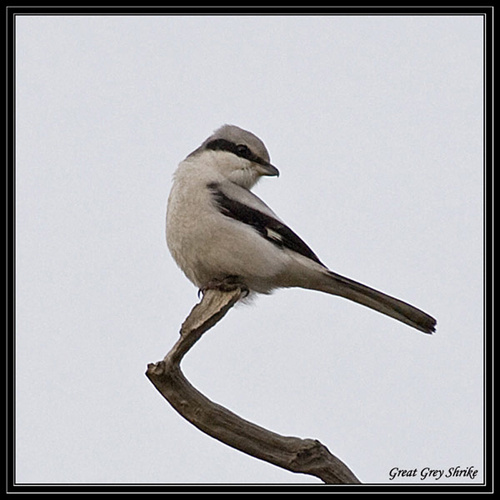
the bird has gray crown, nape and rectrices, white throat and gray feet.
this bird is mostly grey with a black stripe over its eyes and back and a white belly.
a small bird with a grey crown and a black nape with a off white breast and side and belly and the bill is short and pointed
this bird is white and black in color with a stubby black beak, and black eye rings.
this bird is white with blck on it and has a very short beak.
this bird is mostly white with a a black streak running from its beak and through its eye and another streak of black along the edge of its wings.
this particular bird has a belly that is gray and tana small white bird with a black stripe down its side and eye.
this bird has a grey crown, black primaries, and a white belly.
brown crown and nape; black eyebrow; short bill; white throat, breast and abdomen; black primaries
Species: Great Grey Shrike